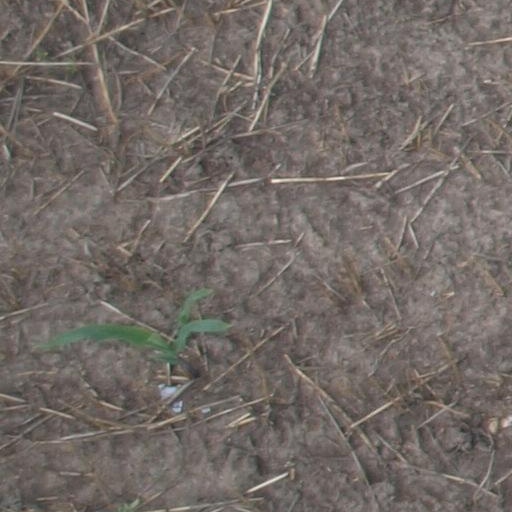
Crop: maize; corn